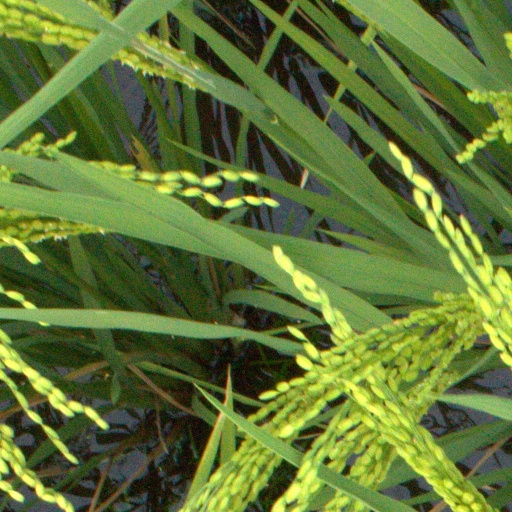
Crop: rice